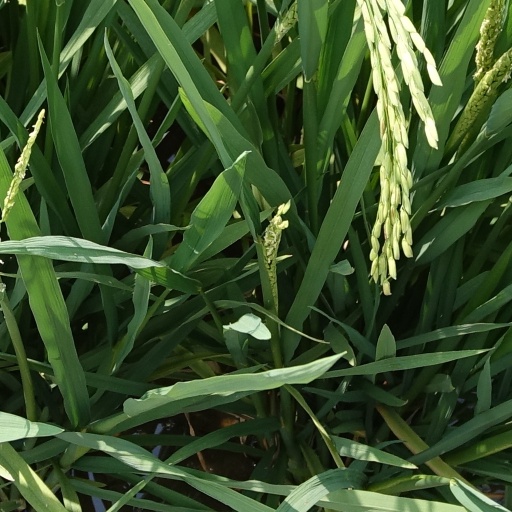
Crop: rice